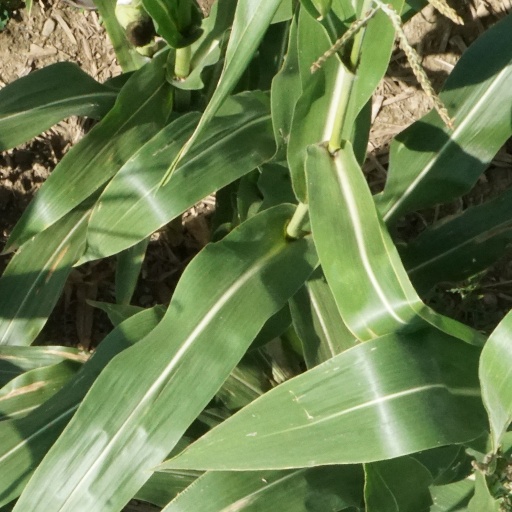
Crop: maize; corn